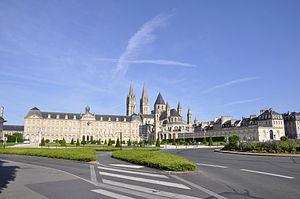
l'abbaye aux hommes de Caen, actuelle mairie et ancien lycée Malherbe
Le lycée Malherbe est un établissement public d'enseignement secondaire, pourvu de classes préparatoires aux grandes écoles, situé à Caen. C'est le plus ancien lycée du département du Calvados, fondé en 1804. L'établissement s'est appelé successivement lycée impérial, collège royal de 1815 à 1848, lycée national sous la deuxième République, lycée impérial sous le Second Empire, lycée de Caen sous la troisième République et il prend son nom définitif en 1892. C'est l'un des plus gros lycées de France.